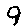
Label: 9